Carbon bubble

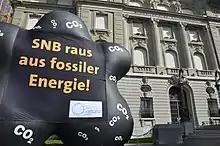
Inflatable carbon bubble asking the Swiss National Bank to divest from fossil fuels (2019).

A planned and orderly transition away from dependence on fossil fuels could prevent a disruptive "bursting of the carbon bubble". A number of developments are supporting such a transition.